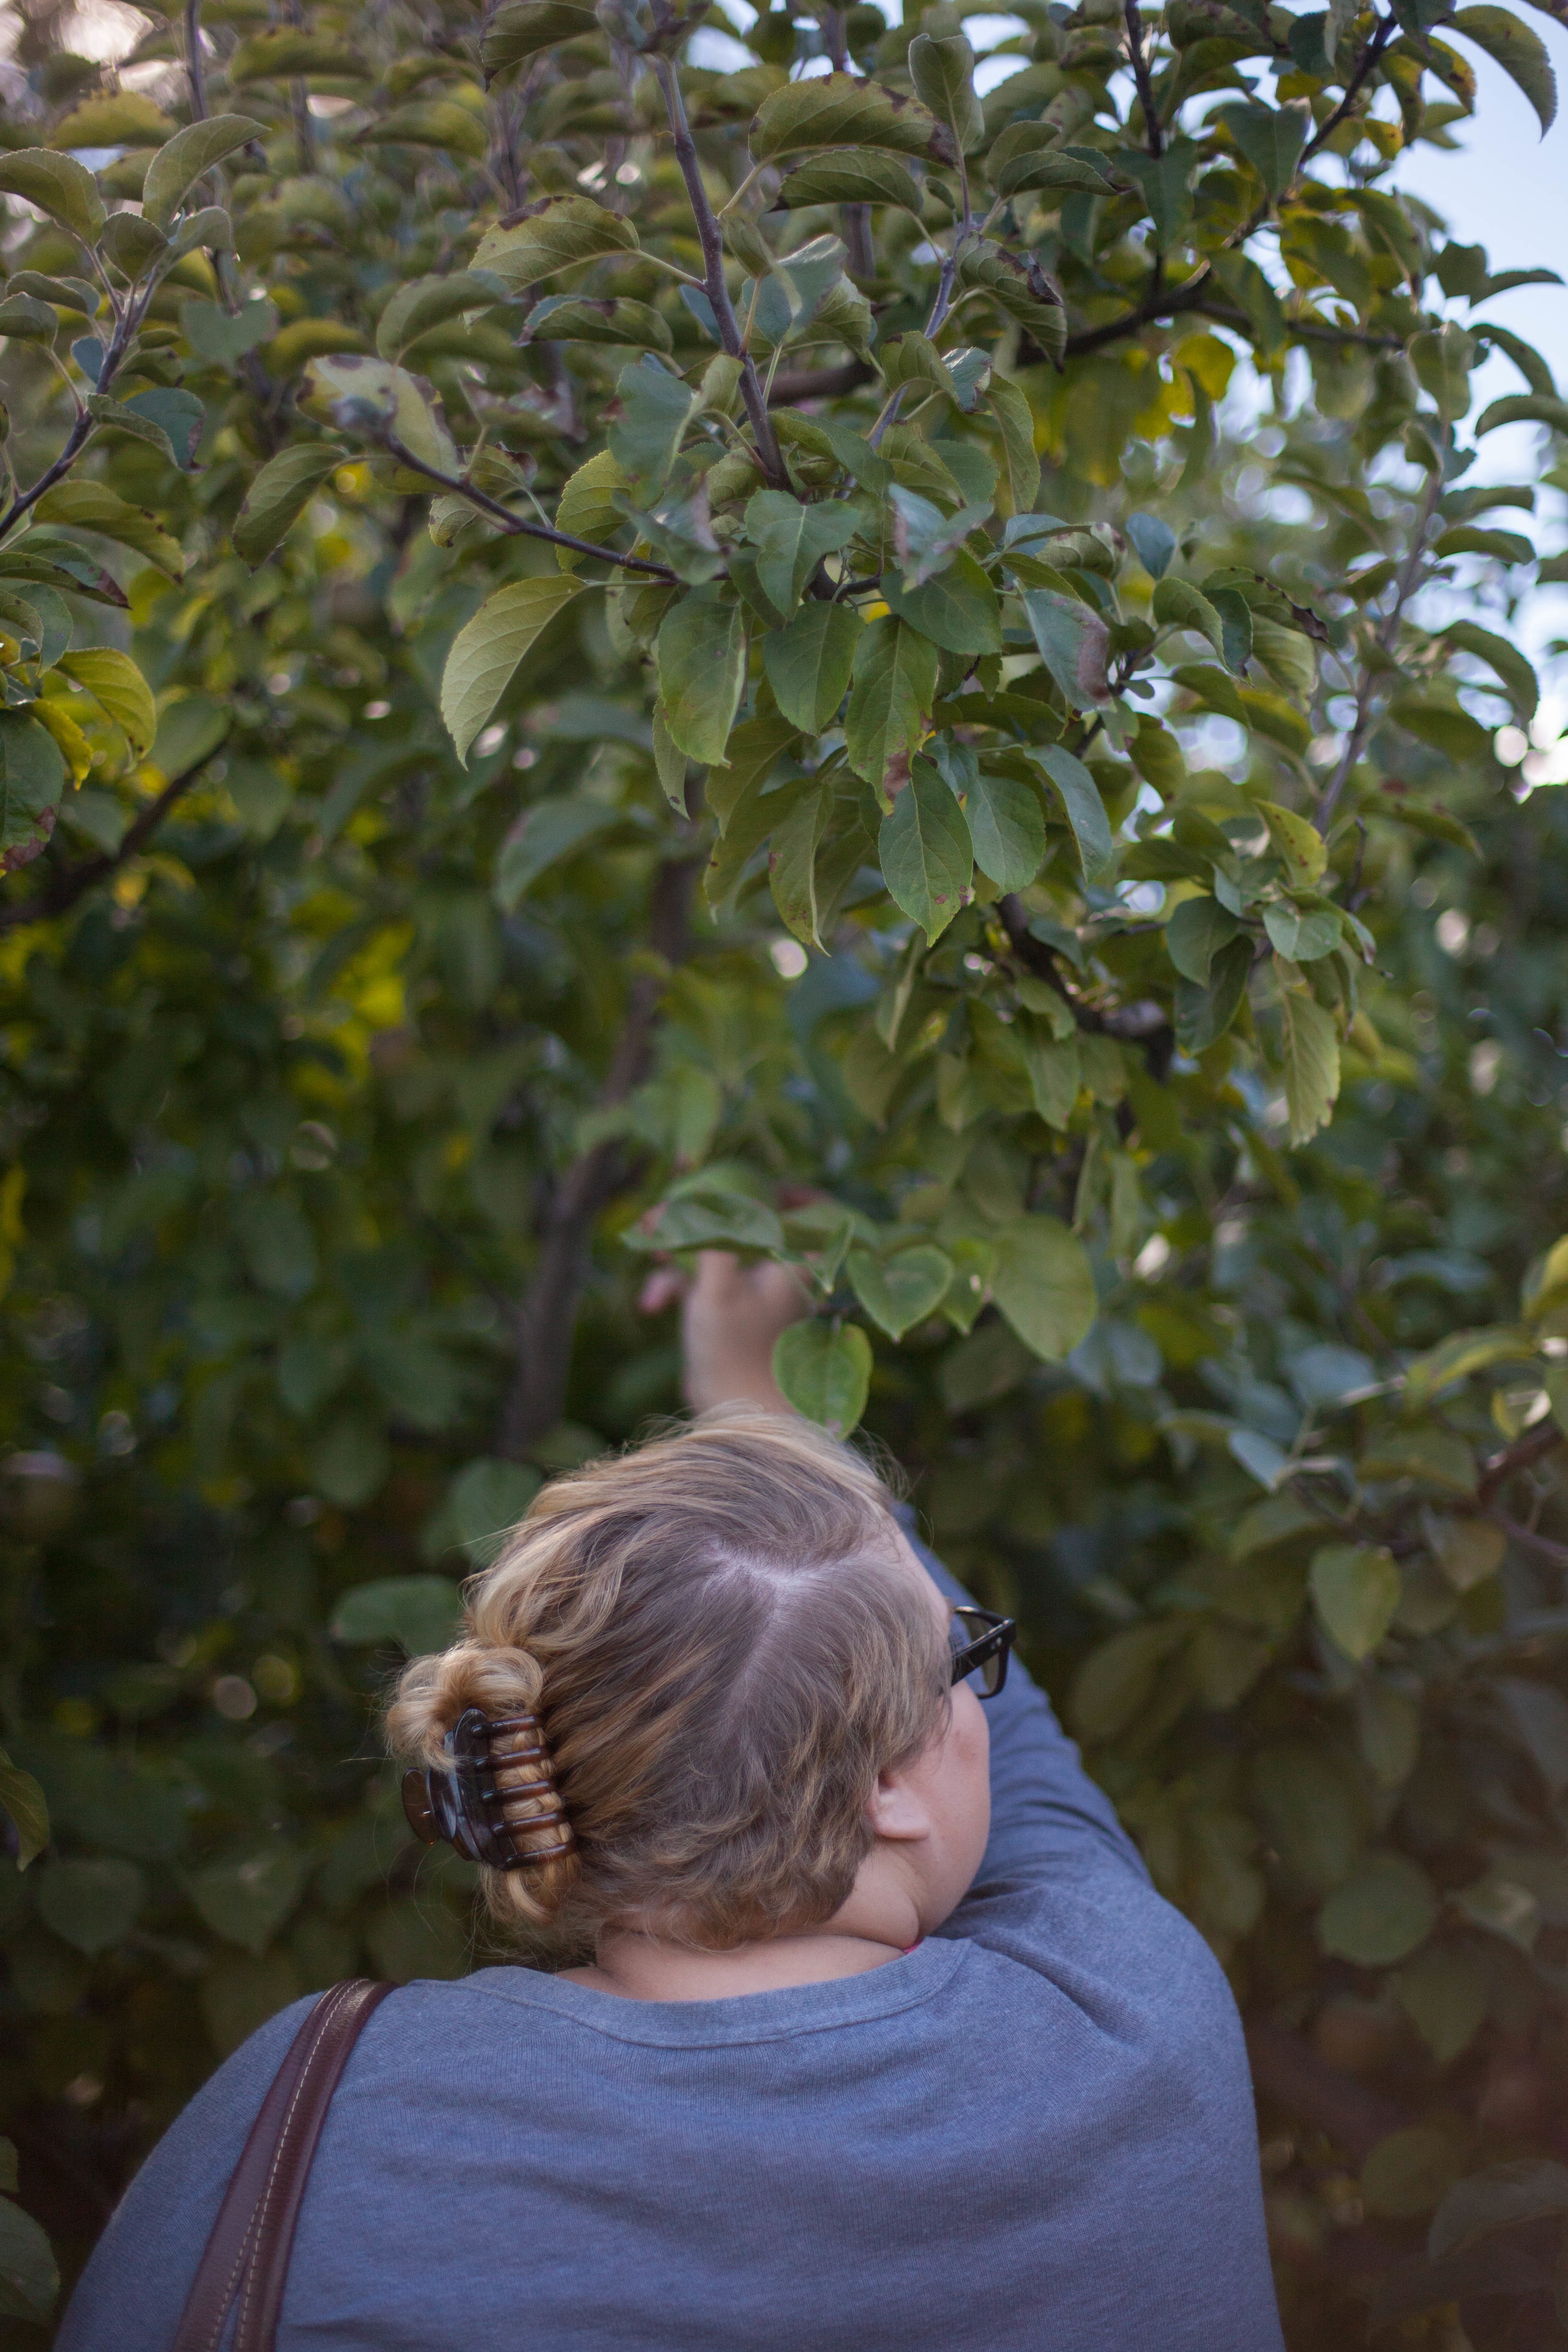
tree, branch, plant, sunlight, leaf, flower, food, produce, autumn, botany, flowering plant, woody plant, land plant